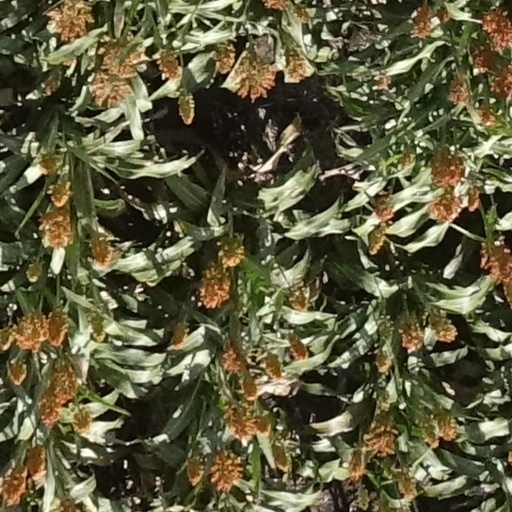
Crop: sorghum